Çanakçı Rock Tombs

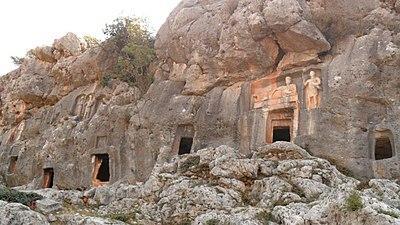

The Çanakçı Rock Tombs are at about a few hundred meters west of the Kanlıdivane sink hole. The general altitude of the area is around .They are sculpted on rocks on the southern side of a road running parallel to D.400 and the Mediterranean coastline at an altitude a few meters above the level of the road. The distance to Kumkuyu town is to Erdemli is and to Mersin is .